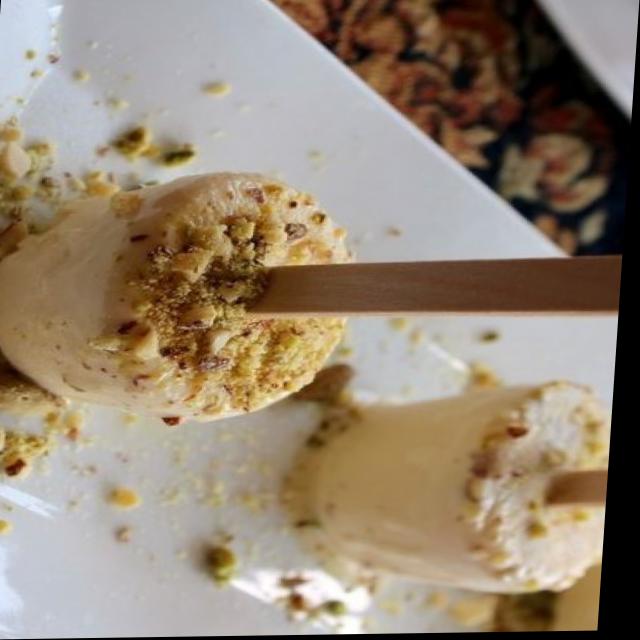
Dish: kulfi